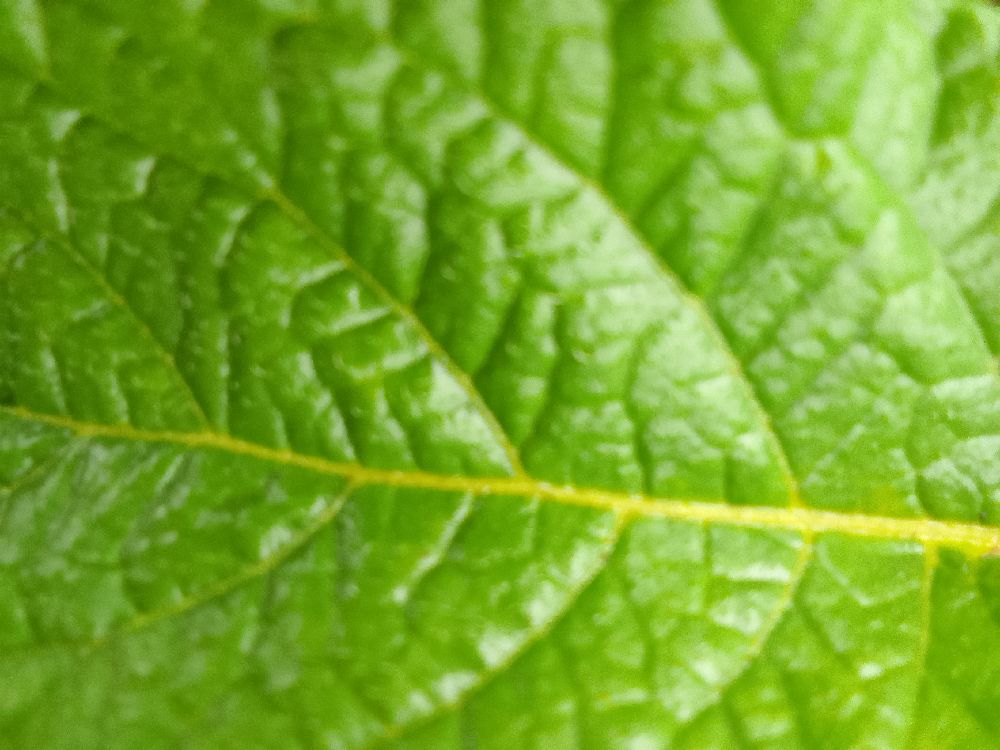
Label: Healthy